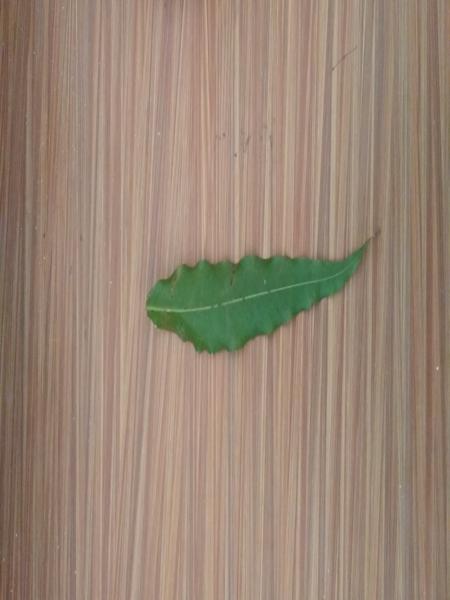
Plant: ashoka